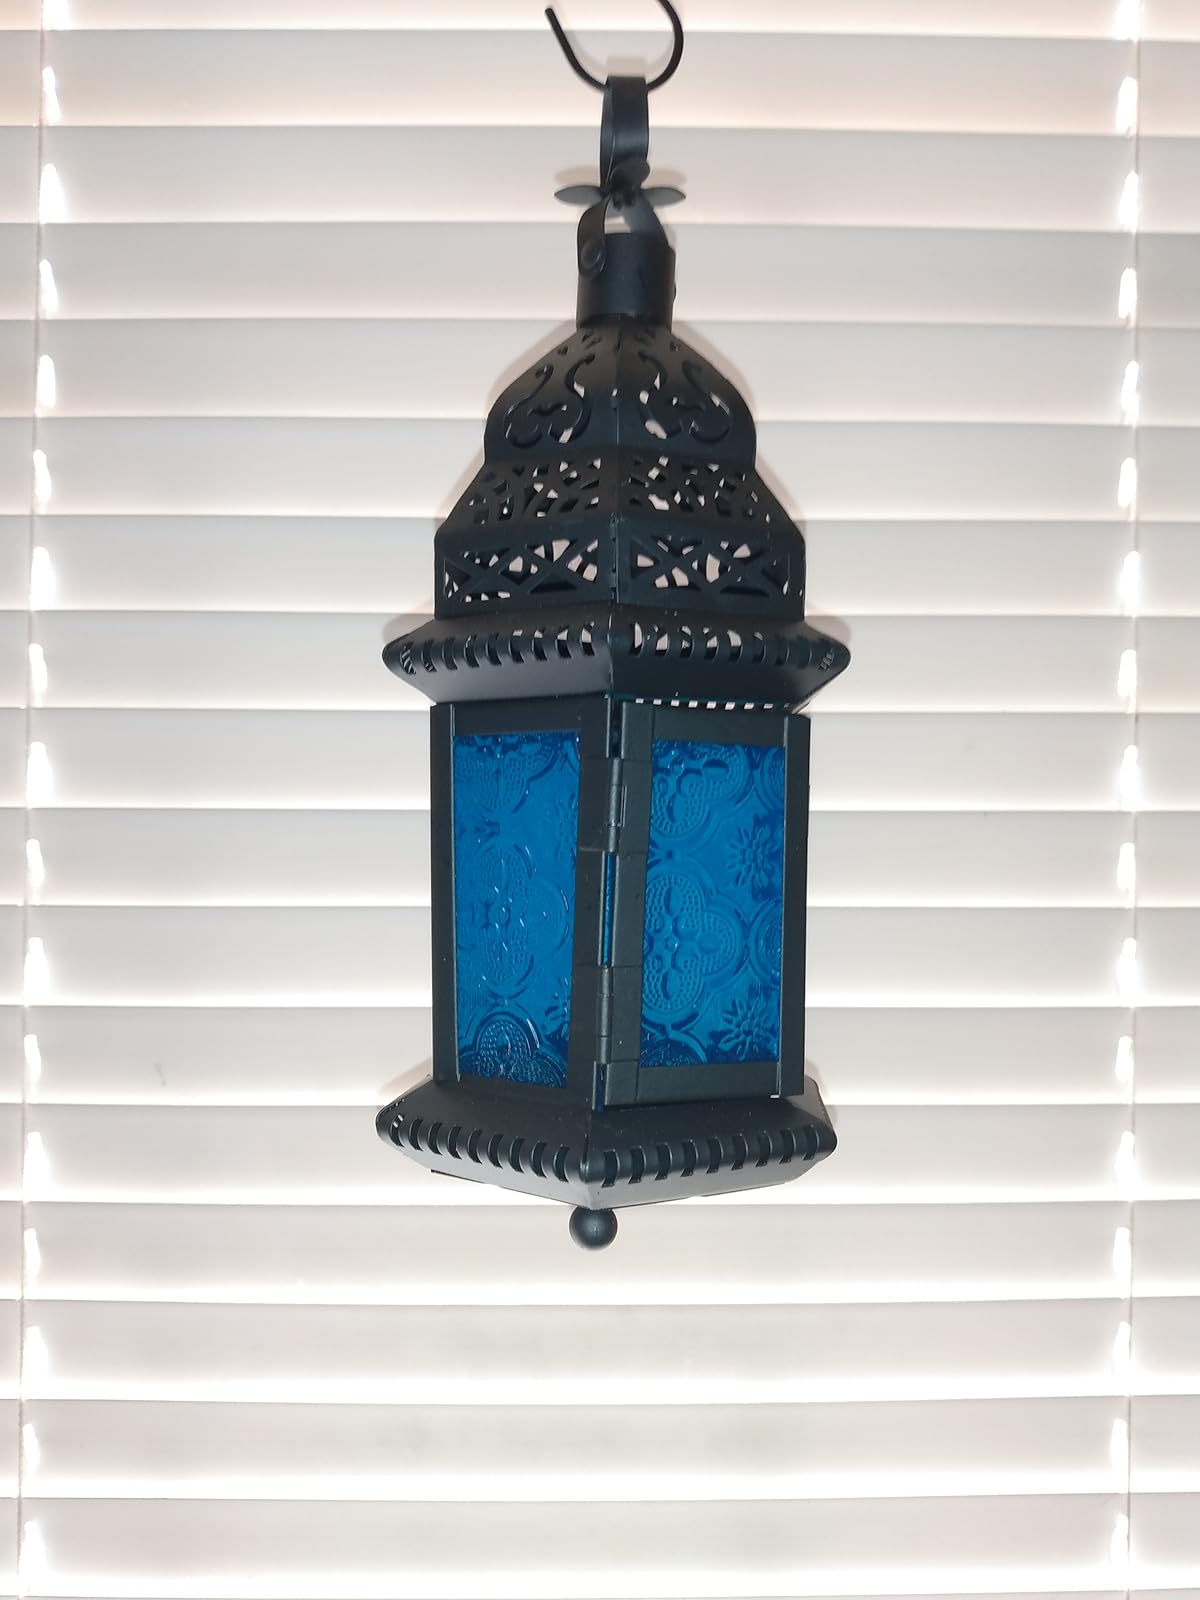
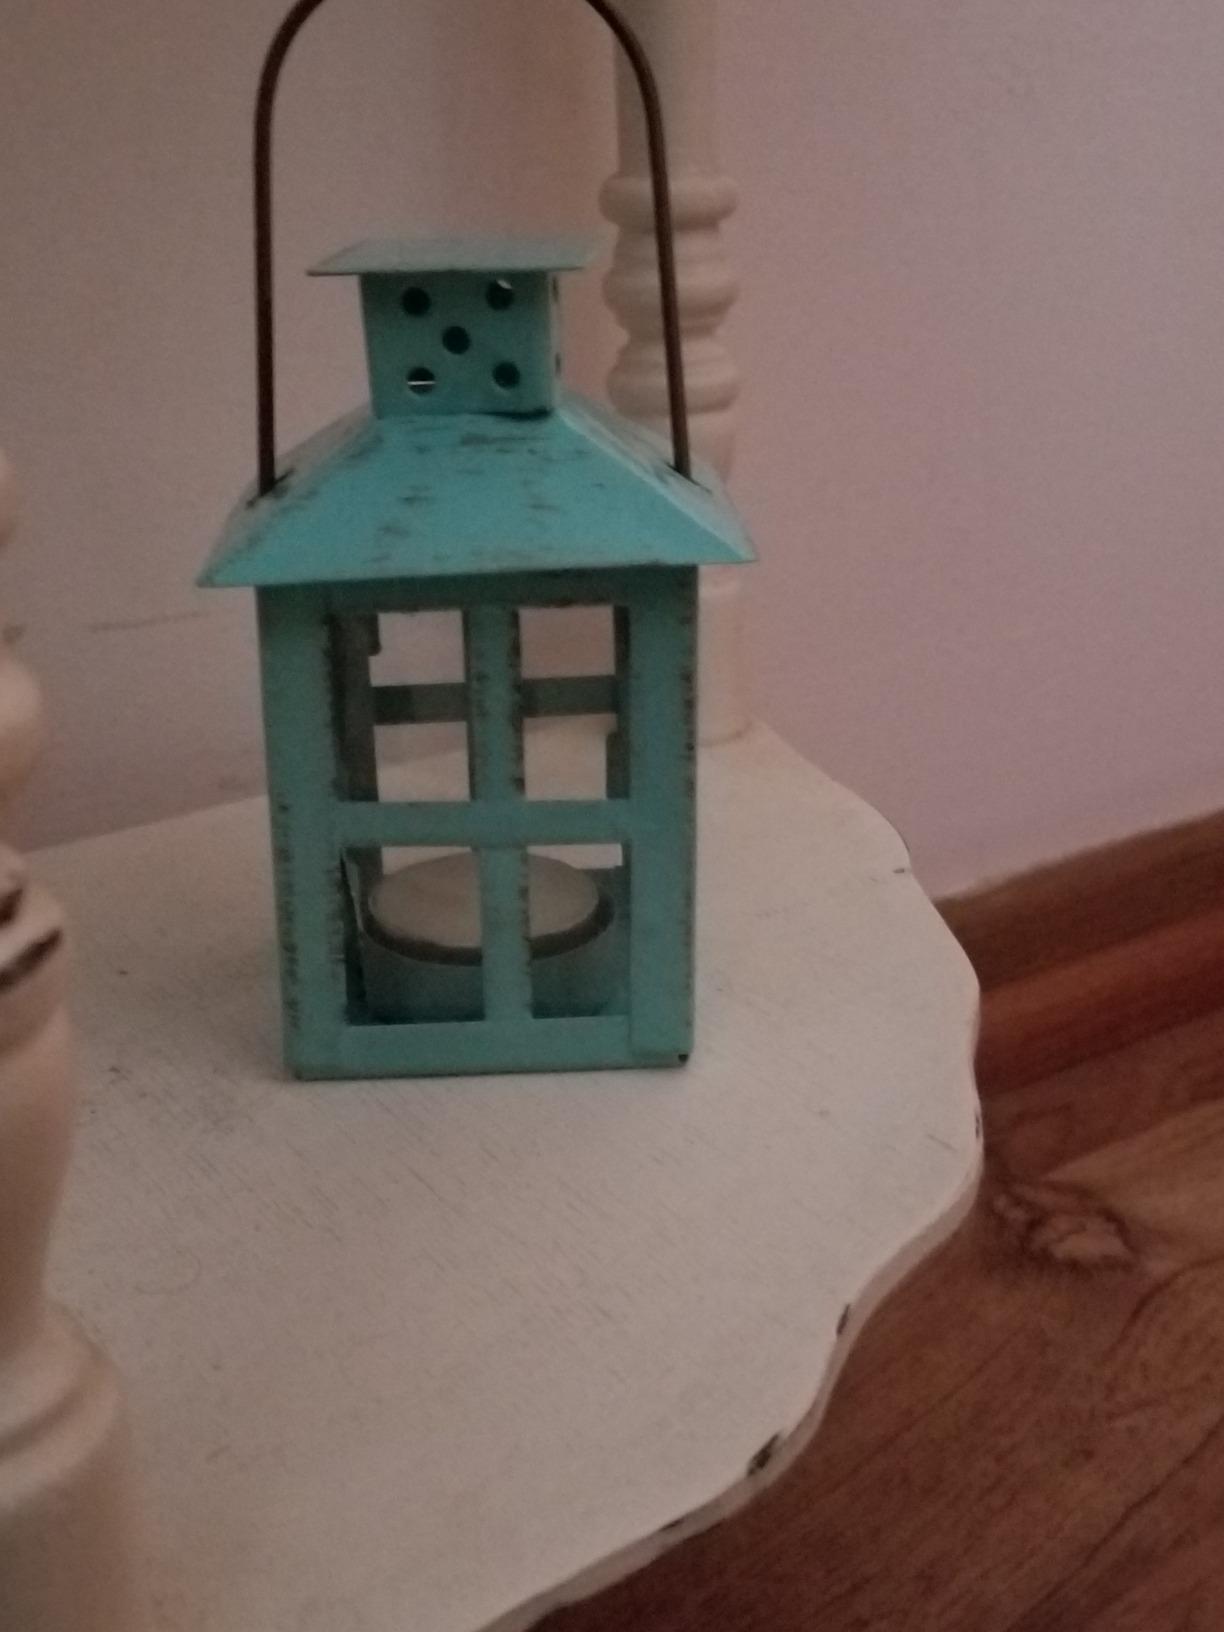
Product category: lantern
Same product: no